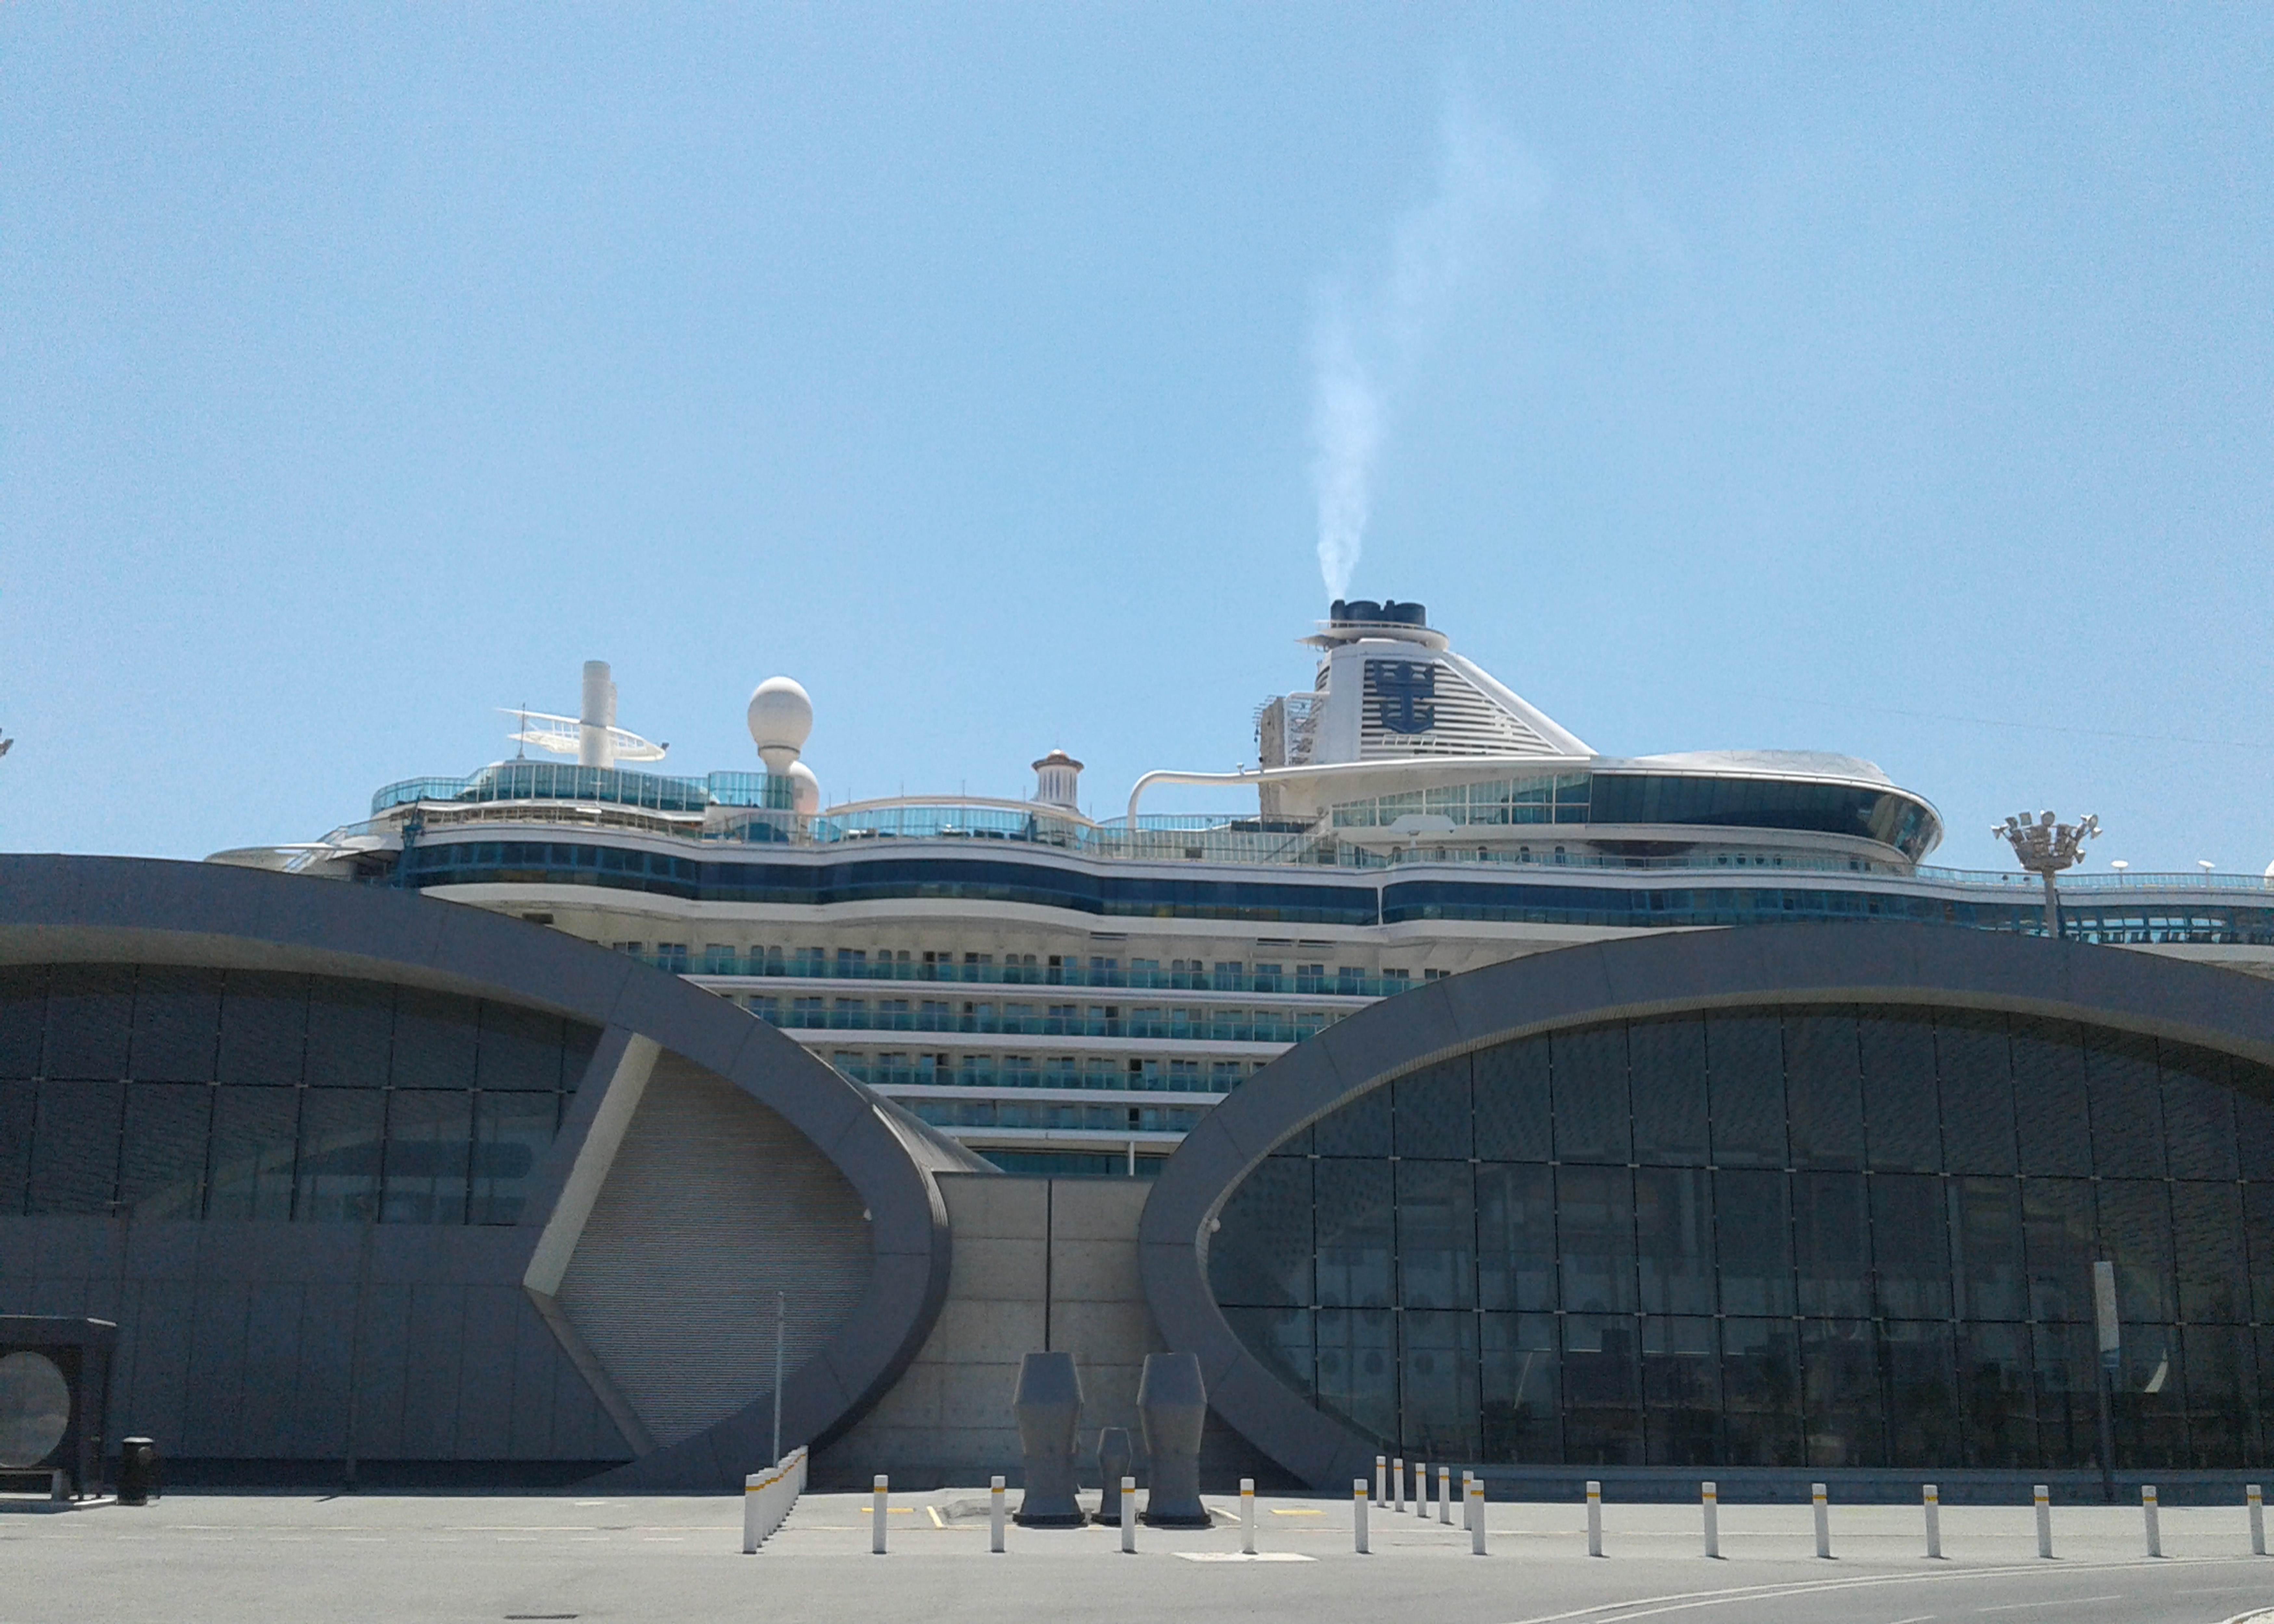
sky, port, traffic, smoke, boat, naval architecture, passenger ship, ship, watercraft, cruise ship, Cruiseferry, city, composite material, water transportation, channel, urban design, engineering, fixed link, metal, cloud, roof, transport, ocean liner